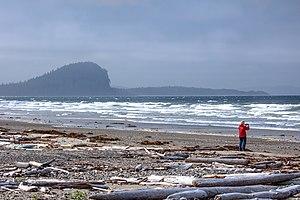
Tow Hill est un grand neck isolé situé à 21 km à l'est de Masset, un village situé à l'extrémité nord de la péninsule Naikoon, au Nord-Est de l'île Graham qui appartient à l'archipel Haida Gwaii, en Colombie-Britannique, au Canada. Il se trouve à l'est de la baie McIntyre et près de l'embouchure du fleuve Hiellen, site de Hiellen, un village Haïda maintenant abandonné ainsi que de la réserve indienne Hiellen nᵒ 2.